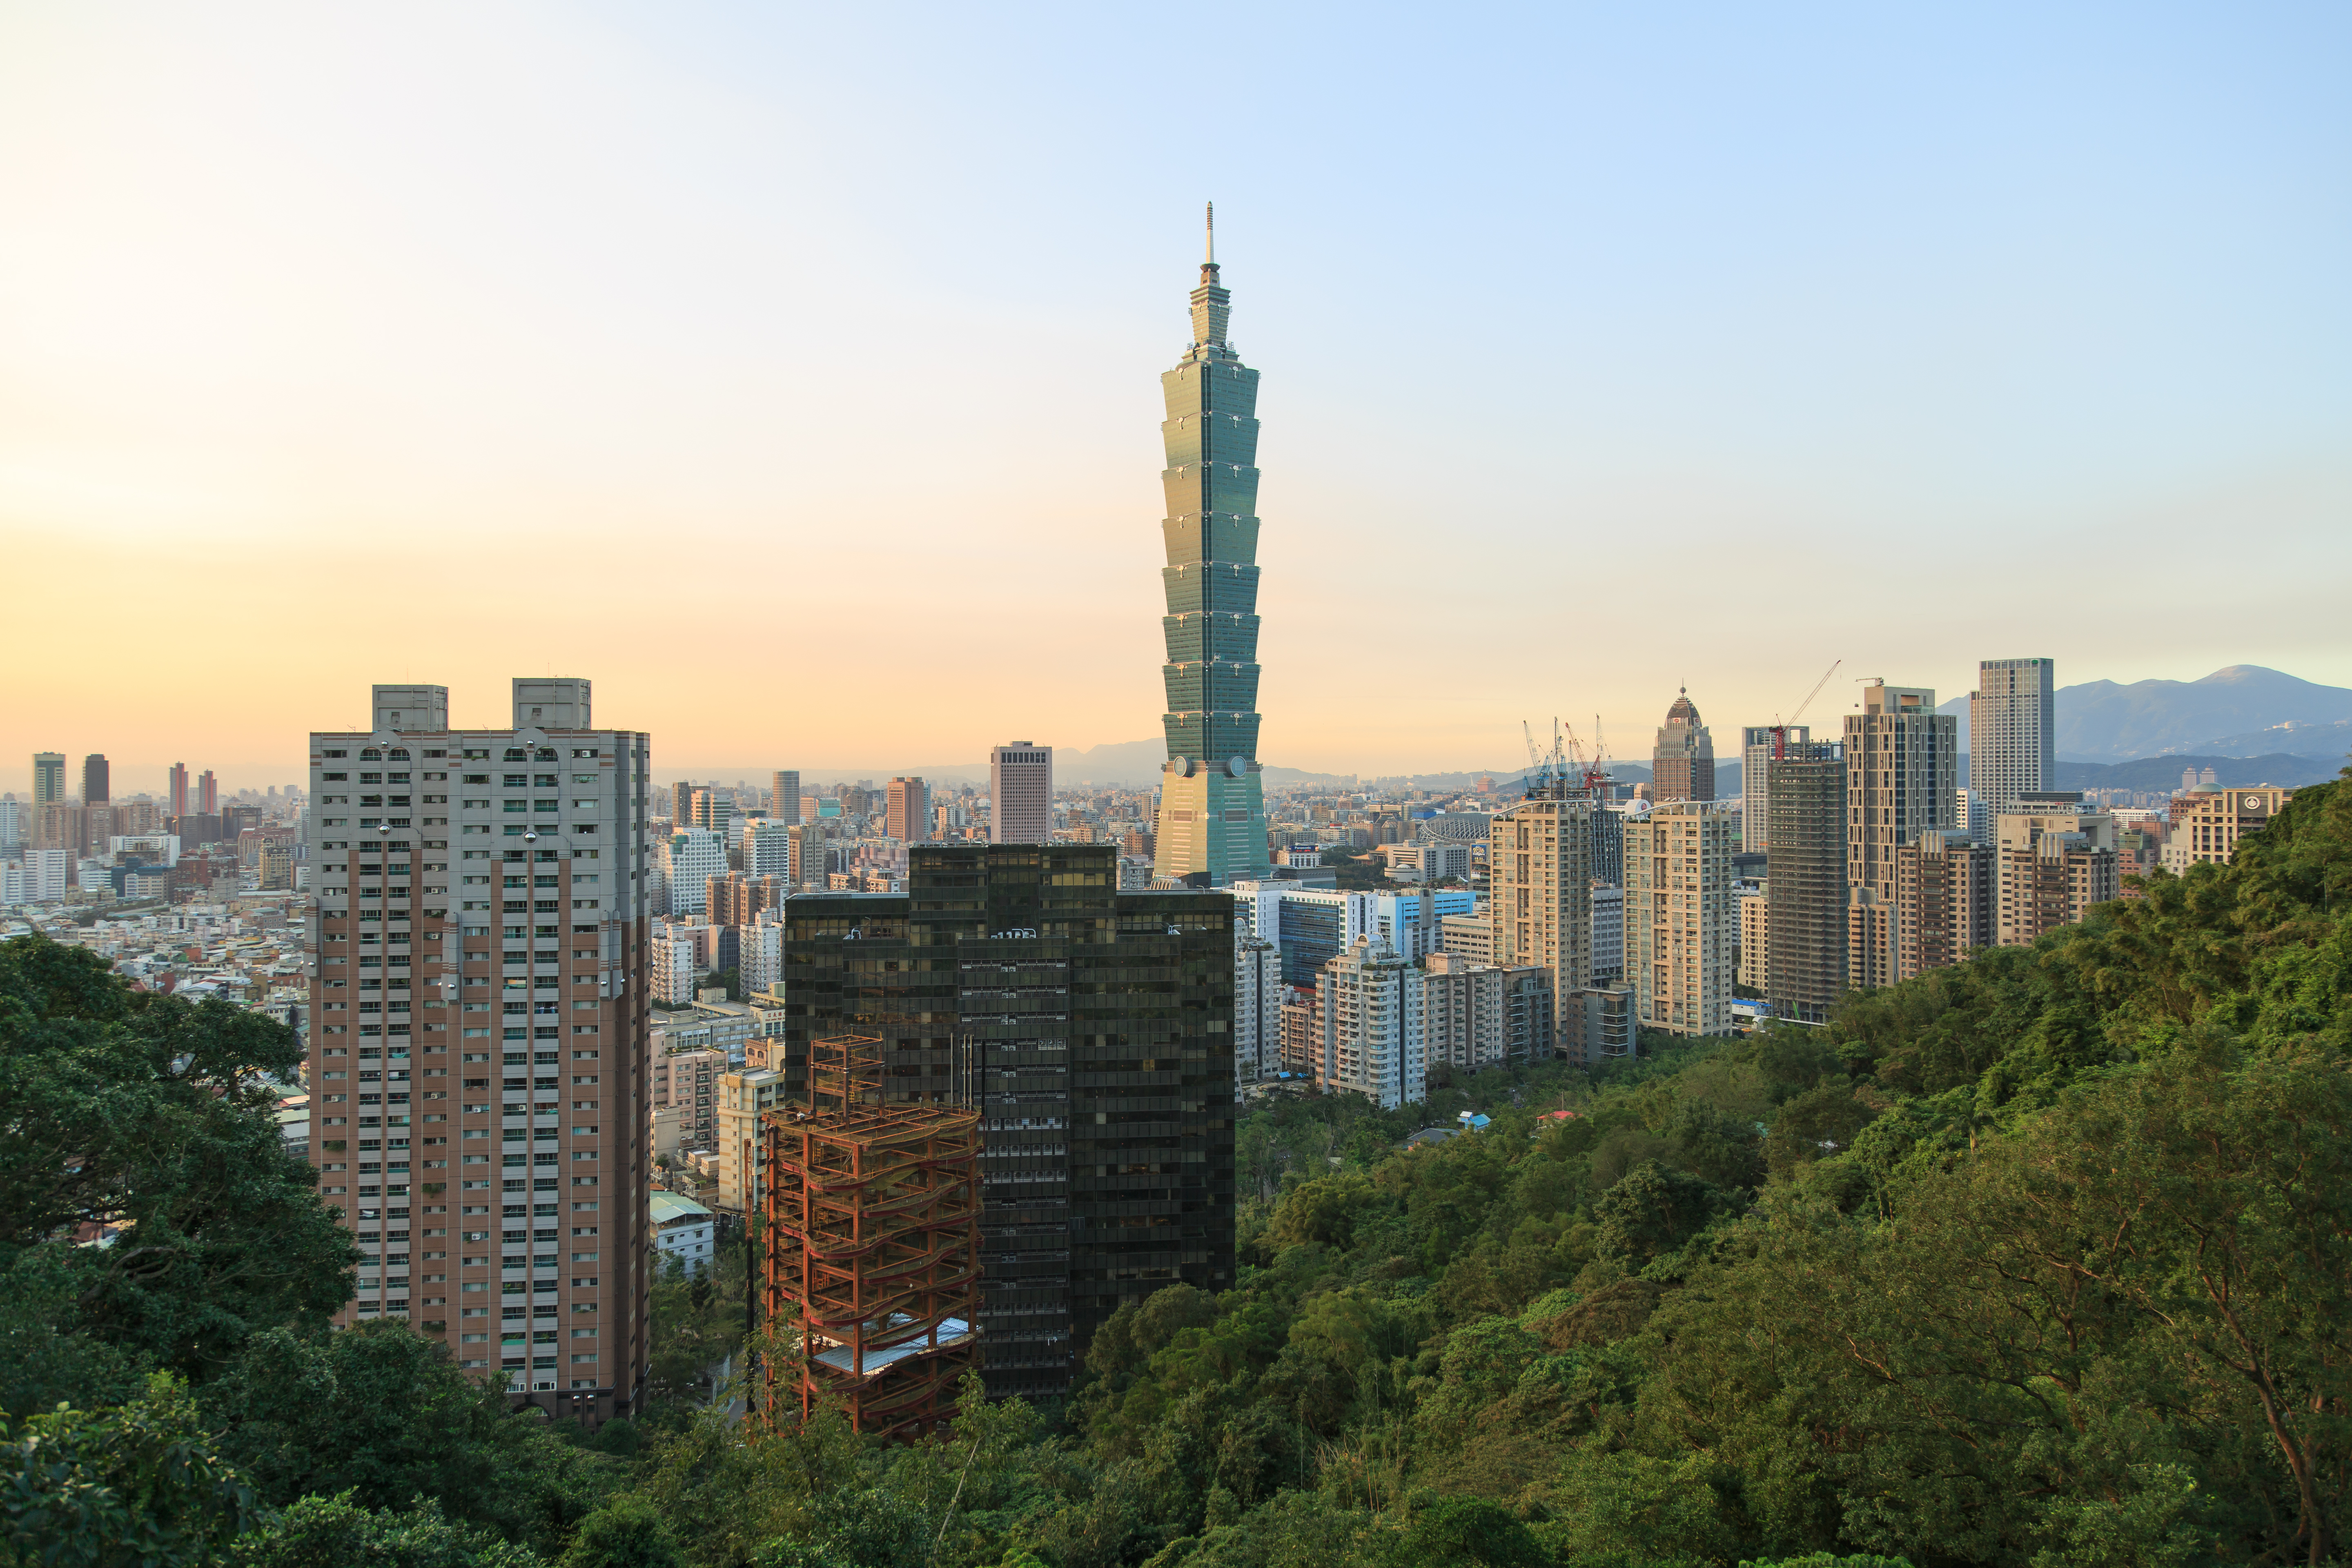
taiwan, tower block, daytime, metropolitan area, urban area, city, property, tower, metropolis, condominium, neighbourhood, cityscape, apartment, real estate, residential area, skyscraper, commercial building, building, skyline, facade, landmark, mixed use, atmospheric phenomenon, spire, downtown, human settlement, evening, urban design, suburb, steeple, headquarters, corporate headquarters, finial, dusk